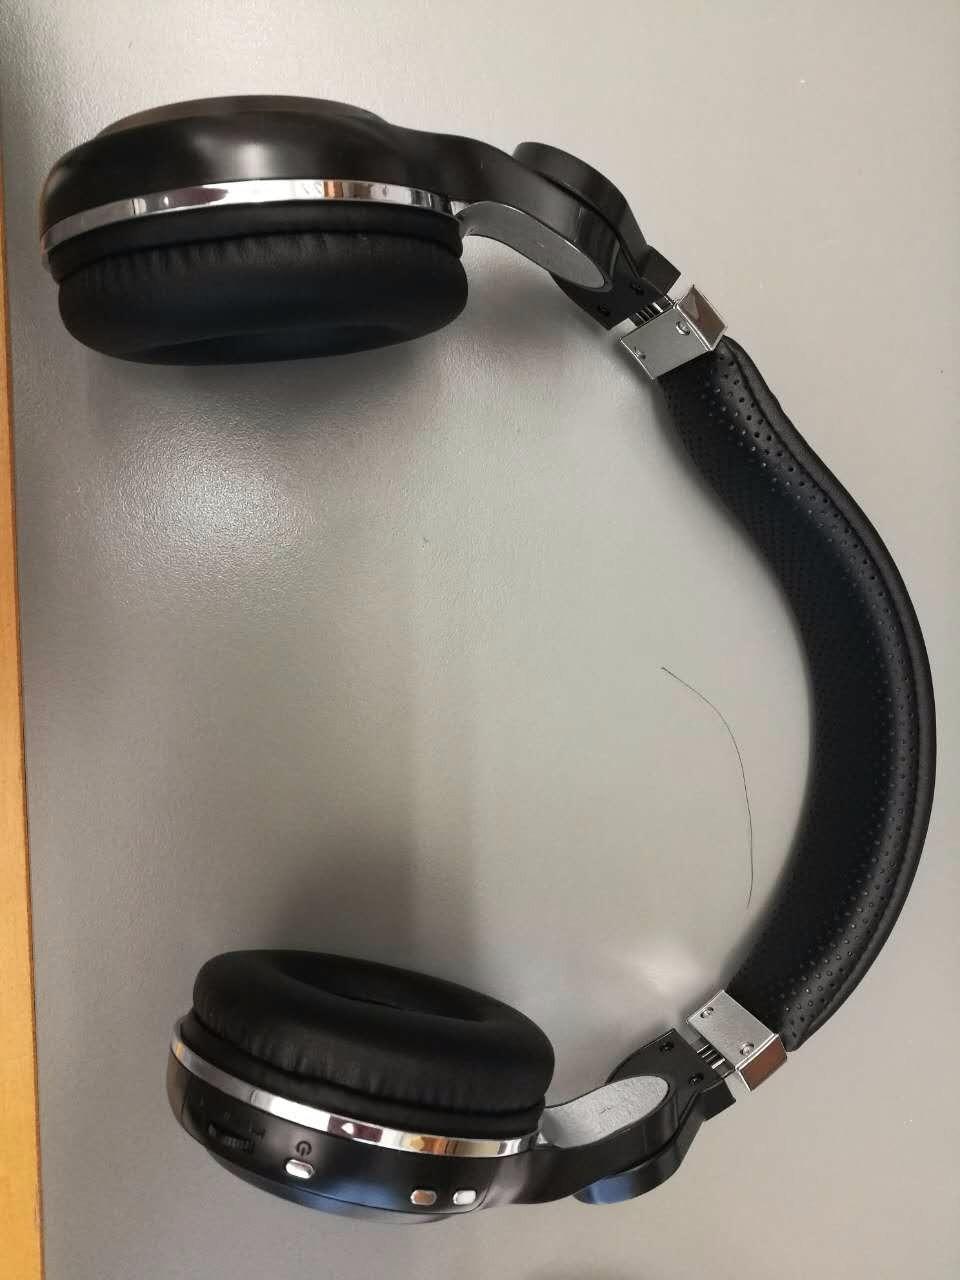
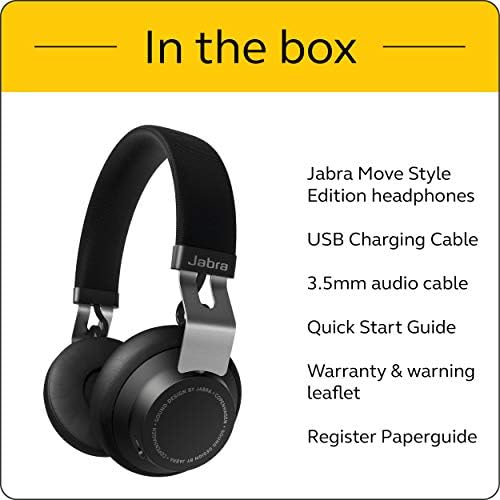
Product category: headphones
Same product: no